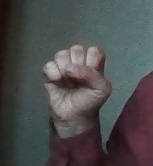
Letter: saad